Úštěk

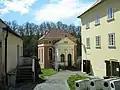
Synagogue and Rabbi's house

According to archaeological excavations, the area of Úštěk was inhabited from the 10th century. The importance of Úštěk has increased in the 14th century. Around 1361, the settlement was promoted to a town. In 1475, the town was acquired by marriage by the noble family of Sezima of Ústí. Under their rule, Úštěk prospered and grew rapidly, which lasted until the Battle of White Mountain in 1620. In 1622, the Úštěk property was confiscated and fell to Prague and Litoměřice Jesuits.